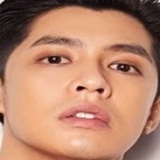
ca sĩ Noo Phước Thịnh